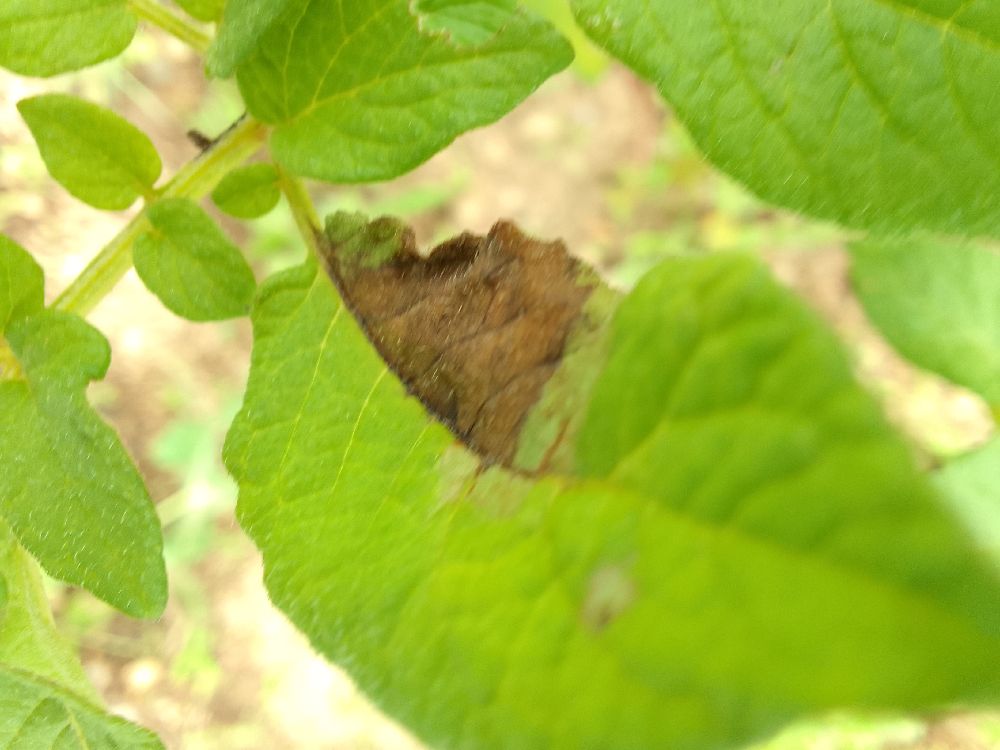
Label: Late blight